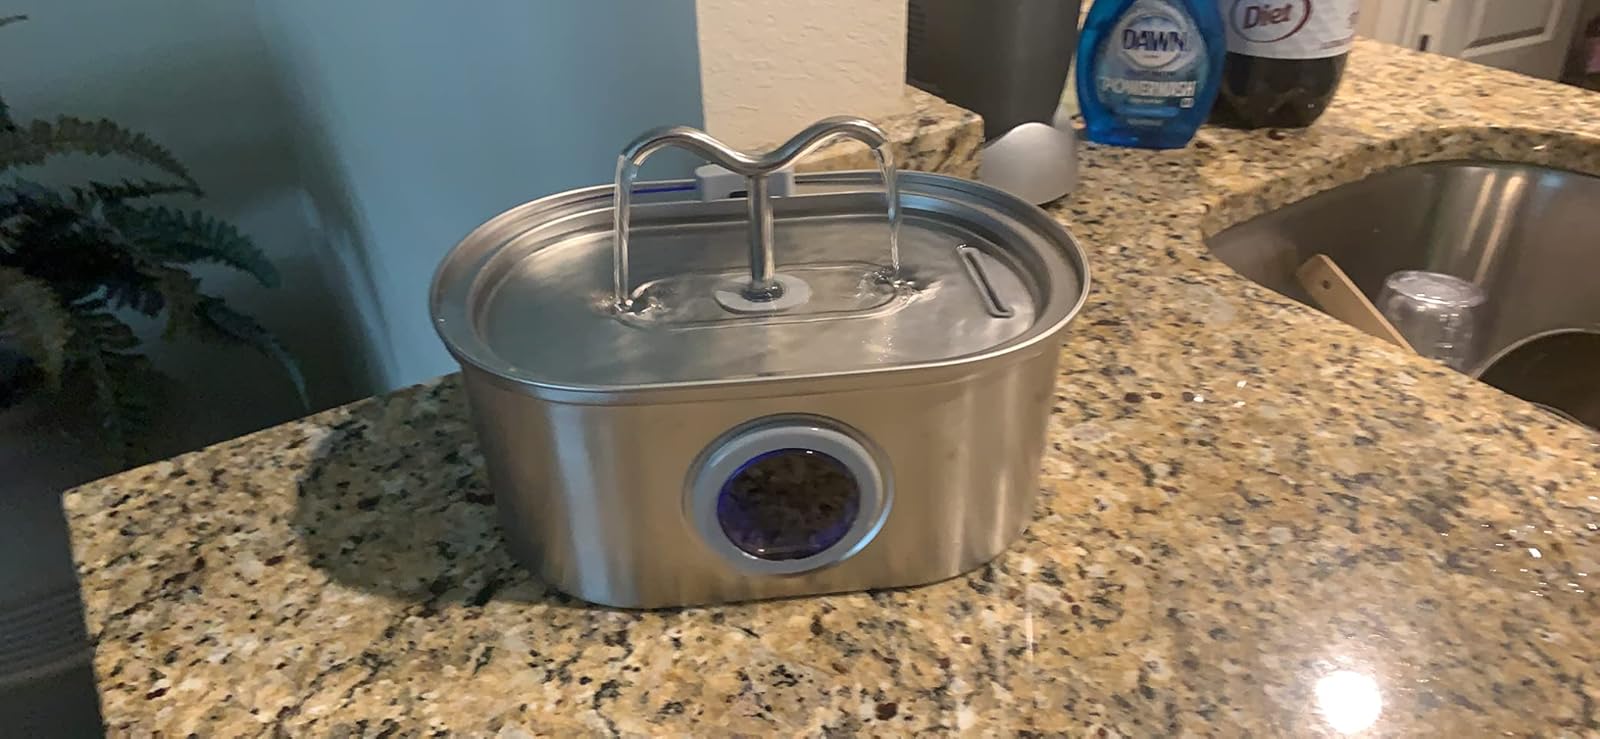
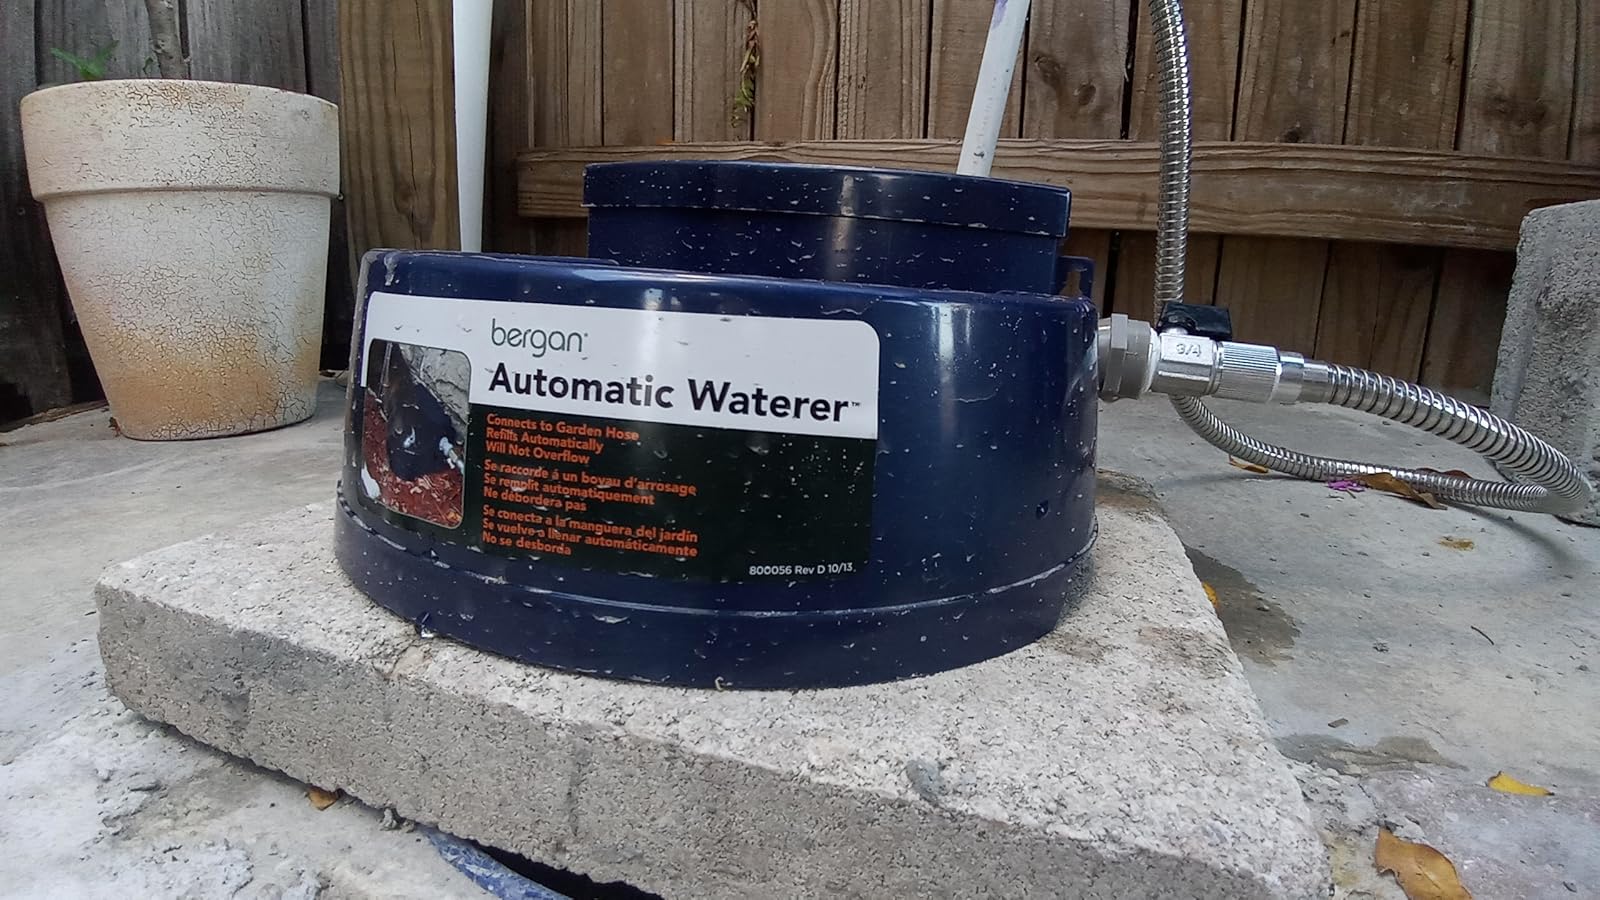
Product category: items_bowl
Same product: no